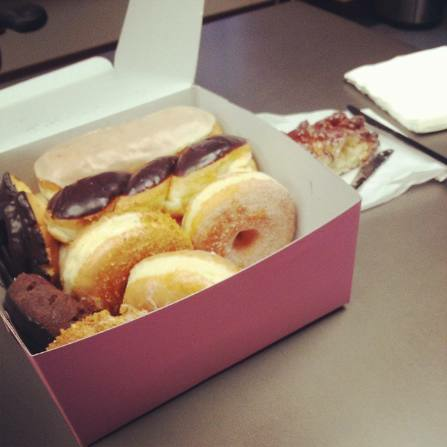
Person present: No